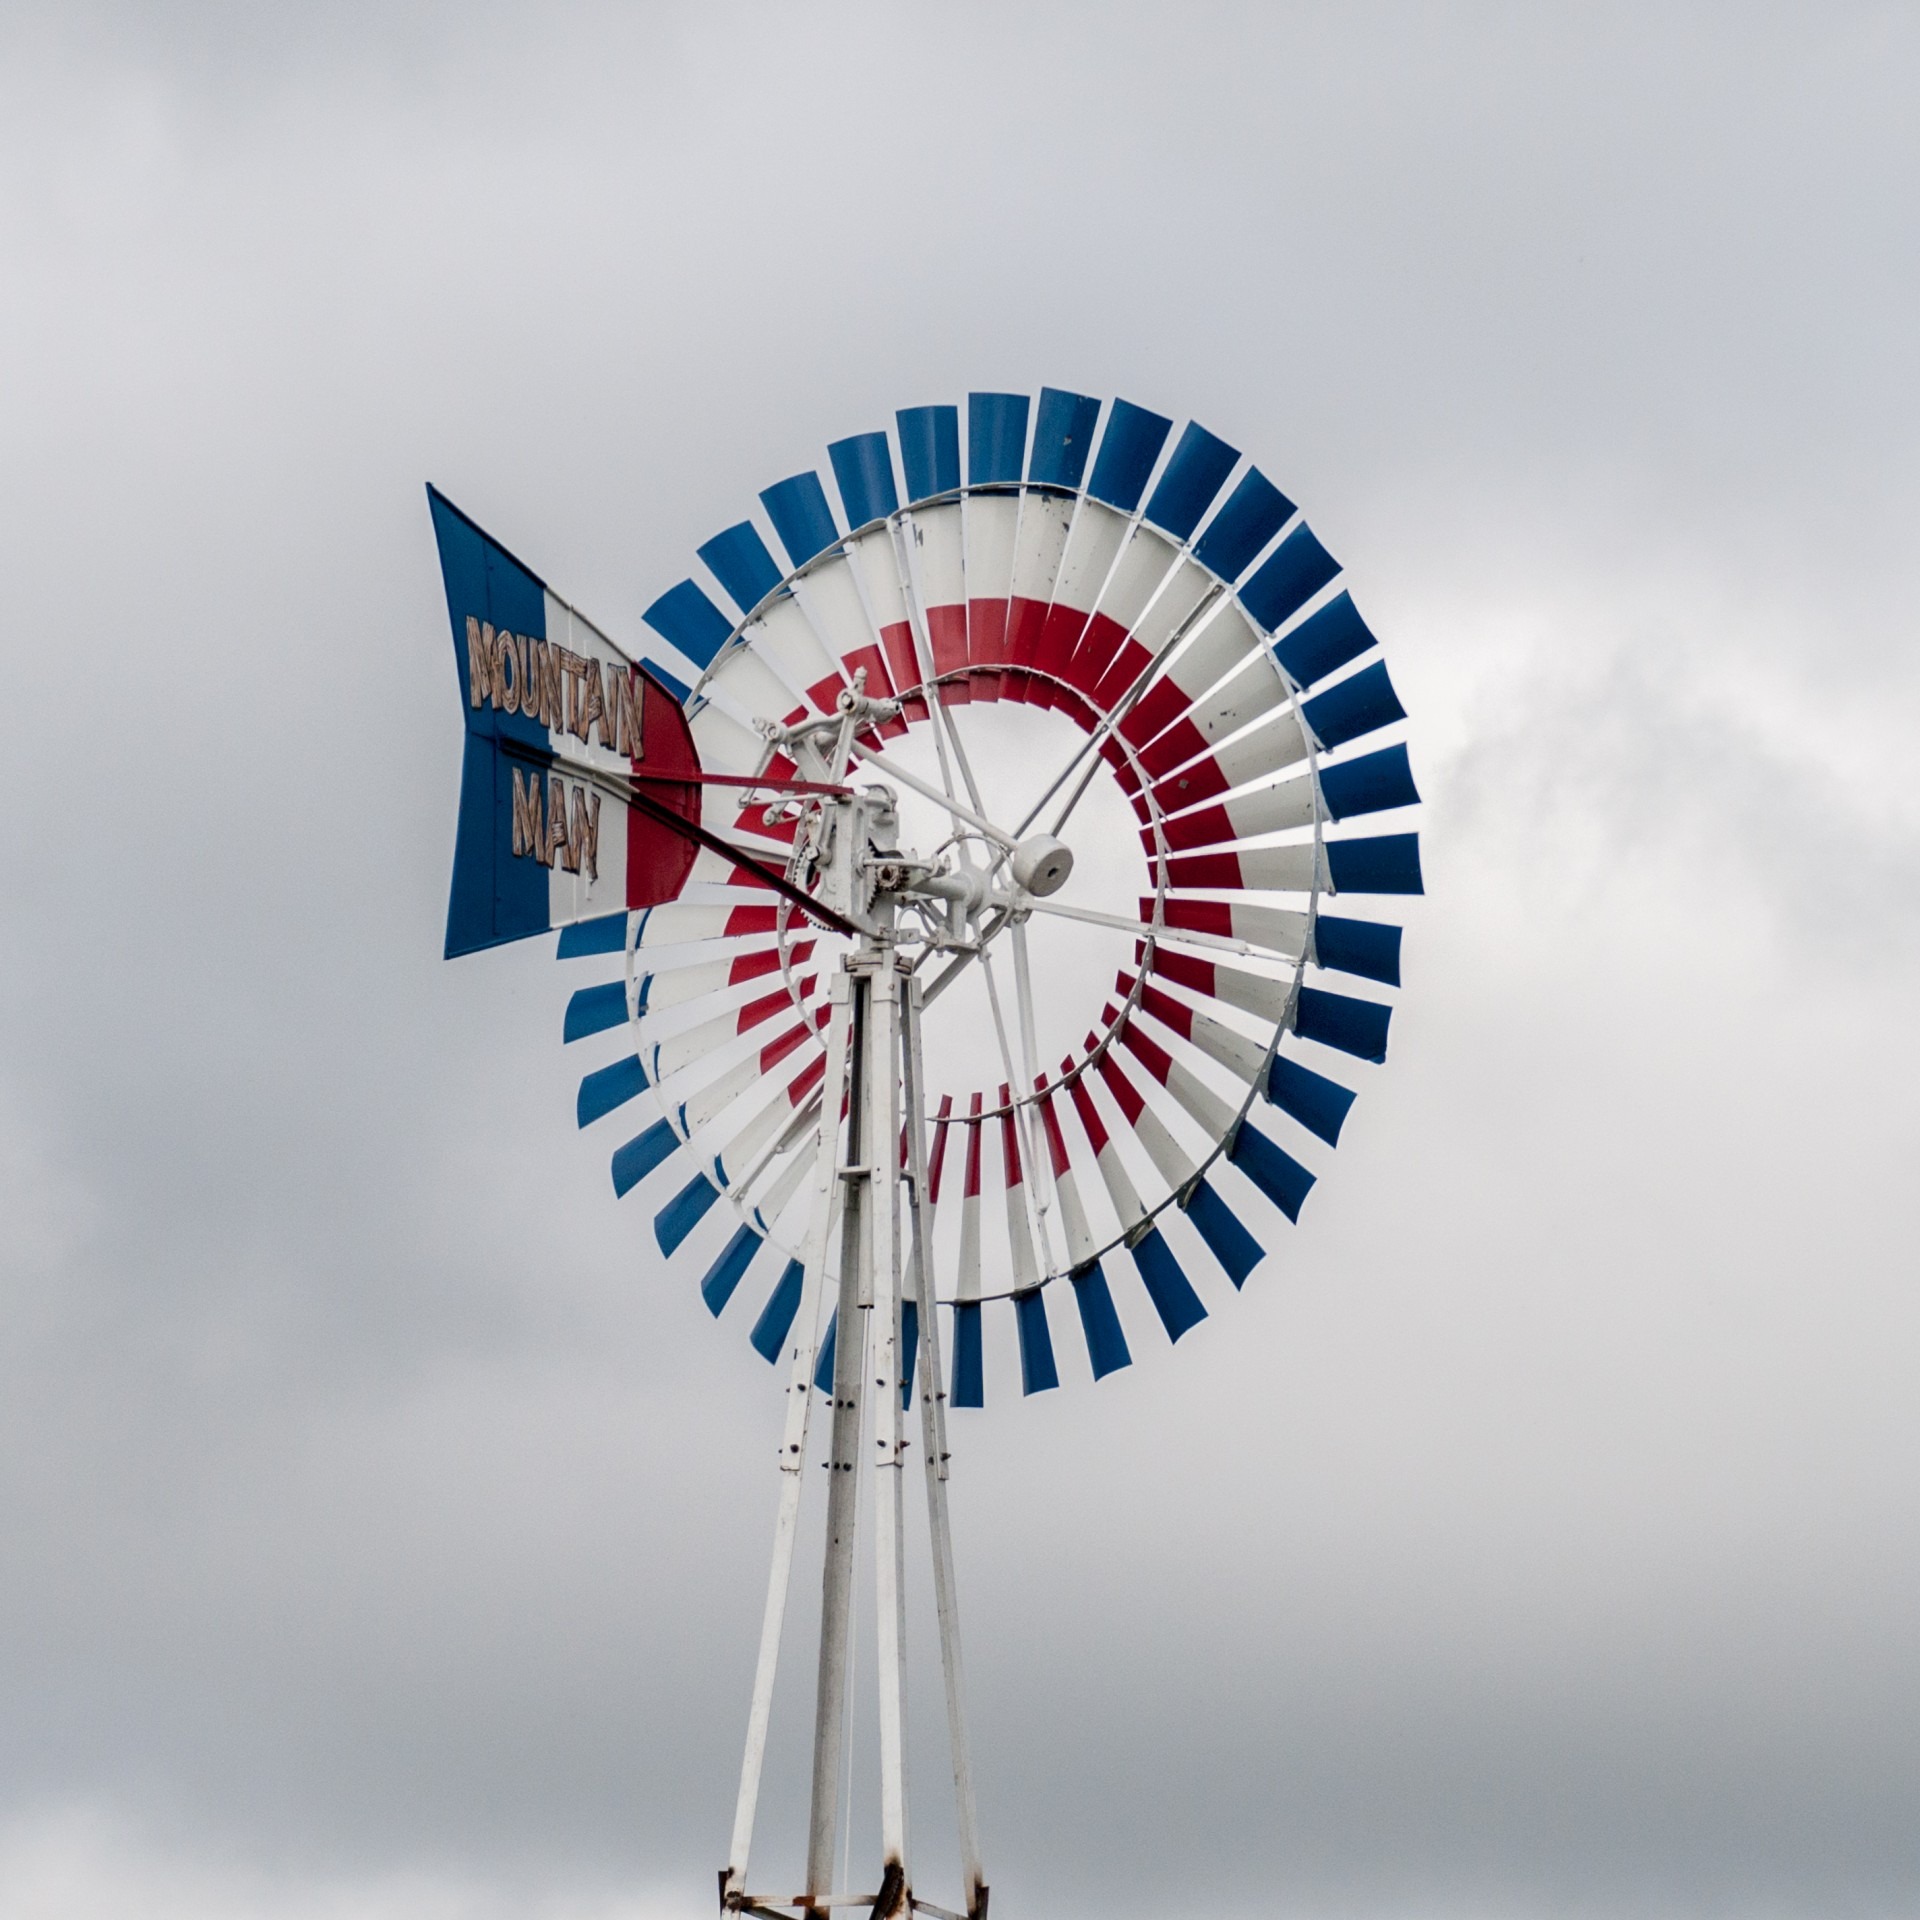
wing, technology, white, farm, wheel, windmill, wind, old, red, tower, umbrella, flag, usa, clean, blue, environmental, agriculture, fan, generator, pump, power, mill, blowing, blow, spin, southwest, supply, vane, midwest, innovation, ingenuity, flag of the united states, aermotor